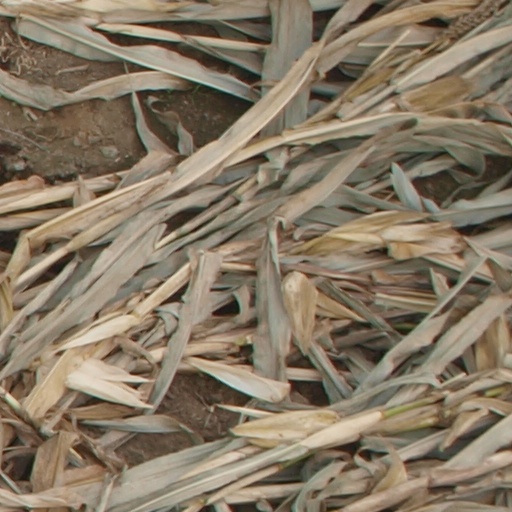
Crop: maize; corn